Tamminiemi

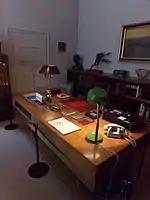
President Kekkonen's office in Tamminiemi

After Kekkonen's death, the then National Board of Antiquities was given the task of establishing a house museum in Tamminiemi in the spring of 1987. The project was made possible by a donation from the Kekkonen estate. The Urho Kekkonen Museum was opened in December 1987 by President Mauno Koivisto. Although the museum is decorated as it was under Kekkonen in the 1970s, it also presents the presidencies of Ryti and Mannerheim, and the history of Finland from the Second World War to the early 1980s.